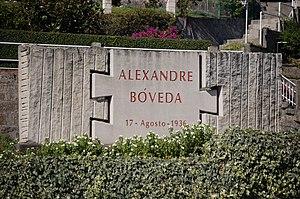
A Caeira est un quartier et un mont de la commune de Poio, à côté de la ville de Pontevedra, en Galice, Espagne.